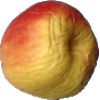
Label: red_yellow_apple